WKTU

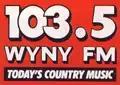
The WYNY logo used from 1988 to 1996

On September 22, 1988, at 5:30 pm, WQHT changed frequencies, as Emmis acquired NBC's radio stations. Since Federal Communications Commission regulations at the time required that a company could only own one FM radio station in a market, Emmis sold the 103.5 frequency to Westwood One (which had also acquired the remnants of the NBC Radio Network). At the same time, they moved the format at 103.5 FM to the 97.1 FM frequency which they acquired from NBC, with WQHT becoming "Hot 97." As a result, WYNY, which was running a country music format at the 97.1 frequency prior to the sale, would move to 103.5 FM.